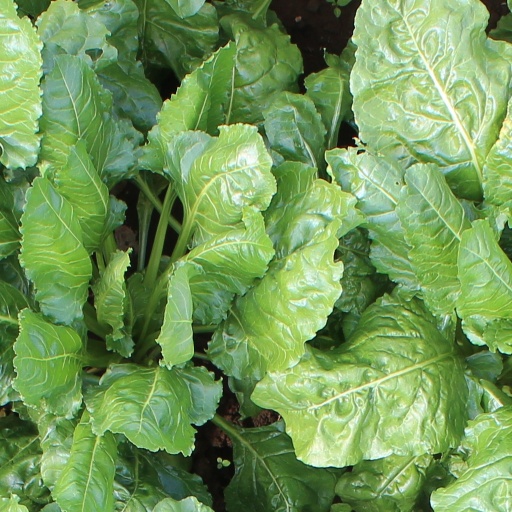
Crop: sugar beet